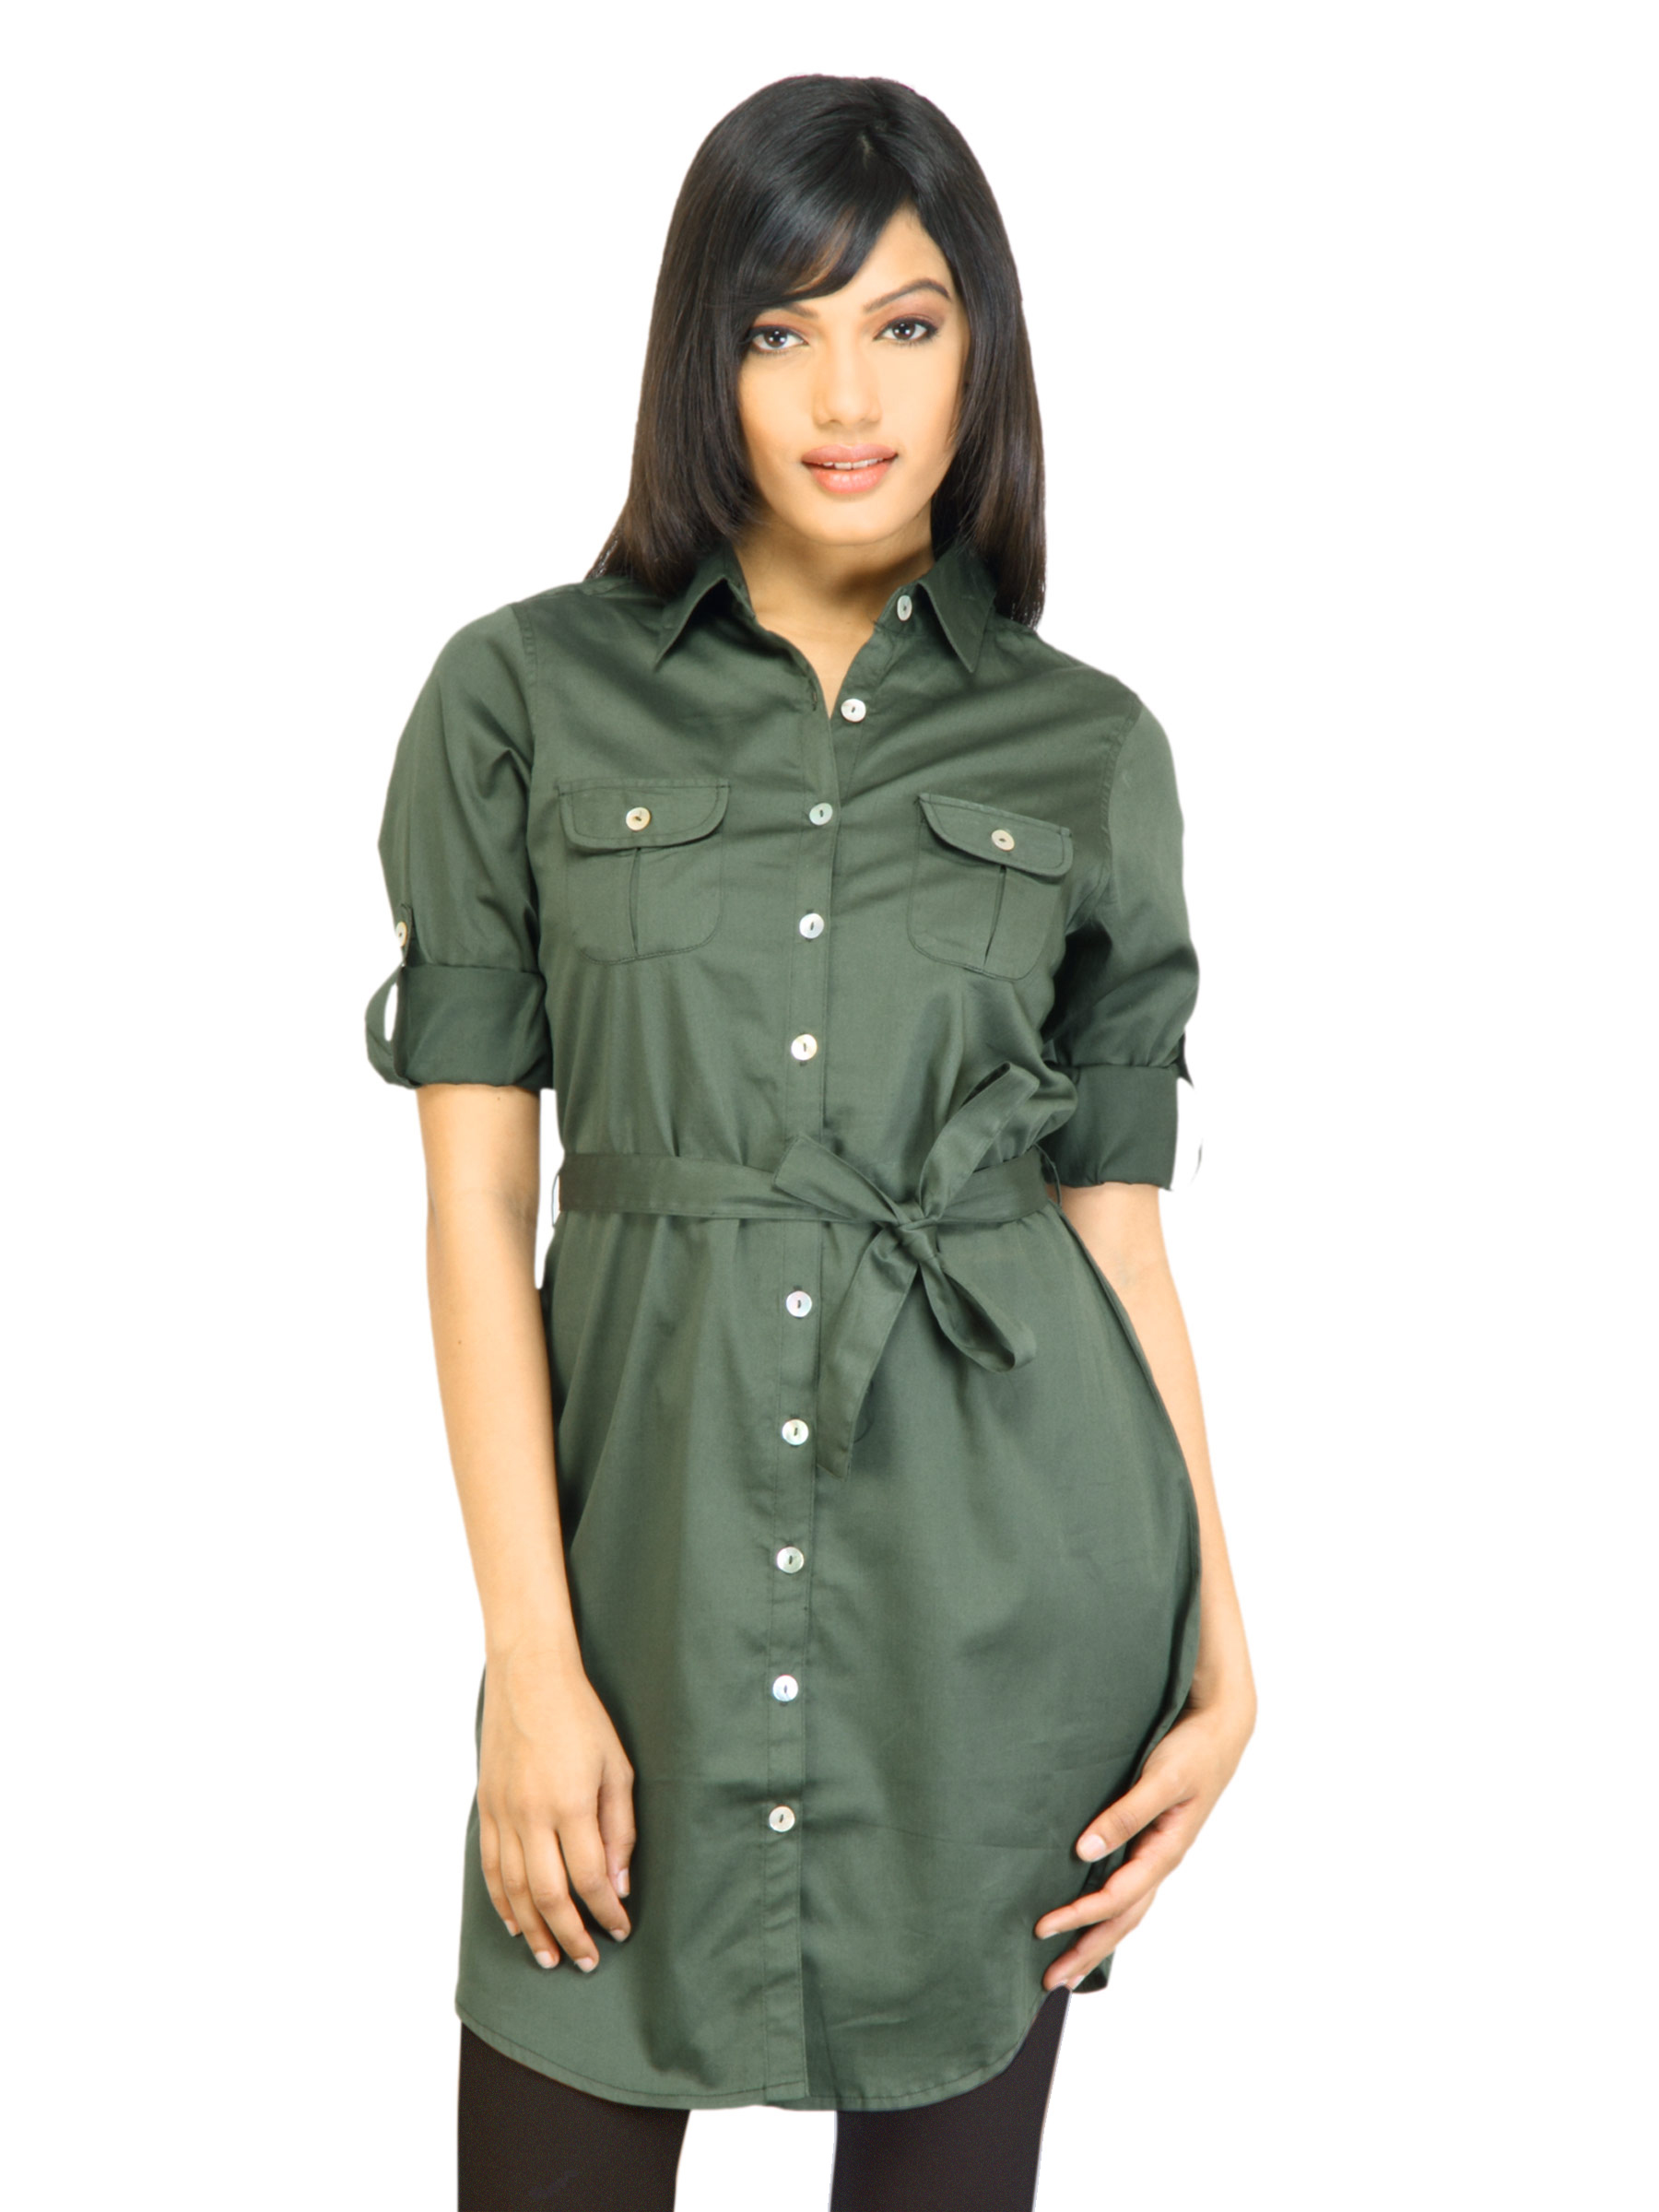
Arrow Woman Solid Green Dress
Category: Apparel / Dress / Dresses
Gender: Women
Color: Green
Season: Fall 2011
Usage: Casual